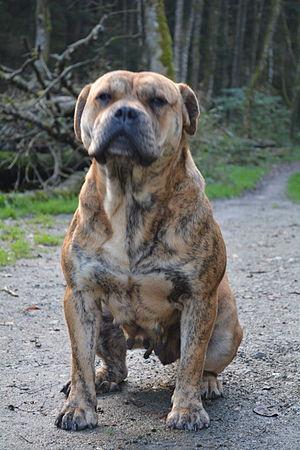
voici HELSI dogue de majorque bringée de 2 ans sur la photo
Chien de type molossoïde, le Ca de Bou ou Dogue de Majorque est un chien de gabarit moyen, à la corpulence forte et épaisse. La tête est très développée, notamment chez le mâle. La race connait un renouveau depuis les années 1980-1990 et se développe doucement à travers l'Europe.